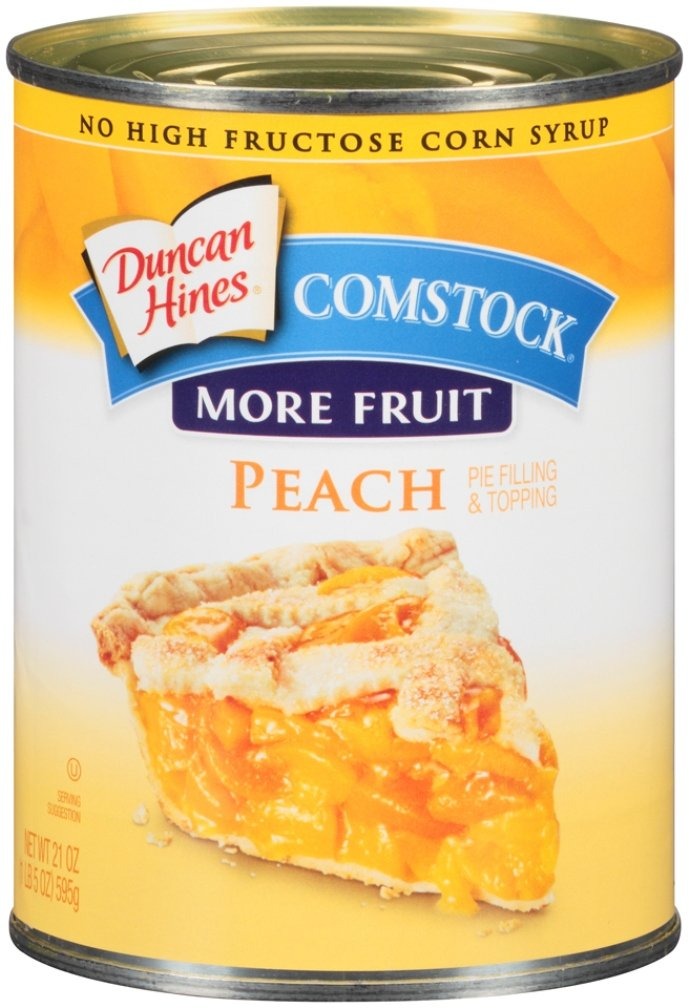
Item Name: Comstock More Fruit Peach Filling, 21-Ounce (Pack of 4)
Value: 84.0
Unit: Ounce

Price: 6.275